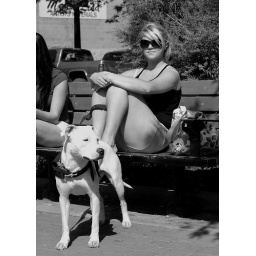
I spotted Elsie and Lily hanging out in the park as I walked home from the Lougheed House on Saturday afternoon...